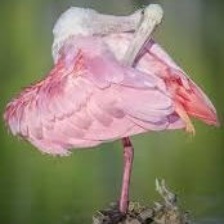
Species: ROSEATE SPOONBILL
Scientific name: PLATALEA AJAJA
ImageNet parent category: spoonbill